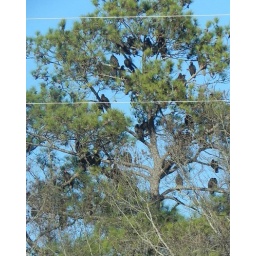
buzzard birds in the trees